Stone circles of Junapani

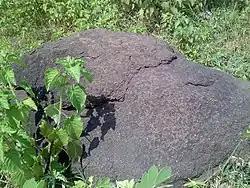
Close view of a stone in the Stone Circle

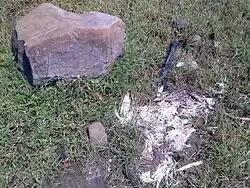
Chicken feathers within the Stone Circles indicative of tantric worship in recent years

The funerary antiquaries at this megalithic burial site are painted red pottery (a few with Megalithic Graffiti Symbols), micaceous red and the coarse red ware. These finds are identical to similar finds from other locations in the region such as from Kaundinyapura, Paunar, Takalghat and Khapa, west of Nagpur; the last two sites were excavated in 1968 on both banks of the Krishna River.